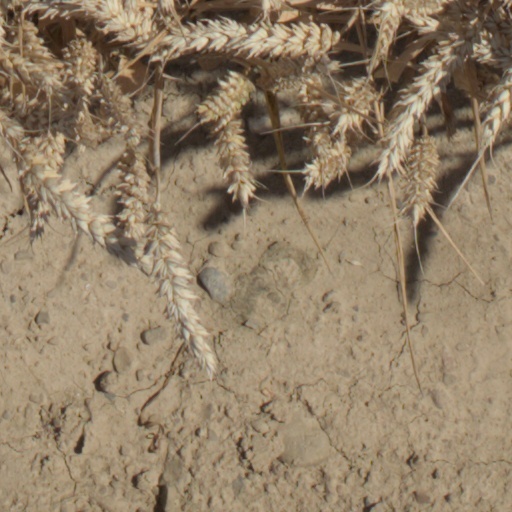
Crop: wheat